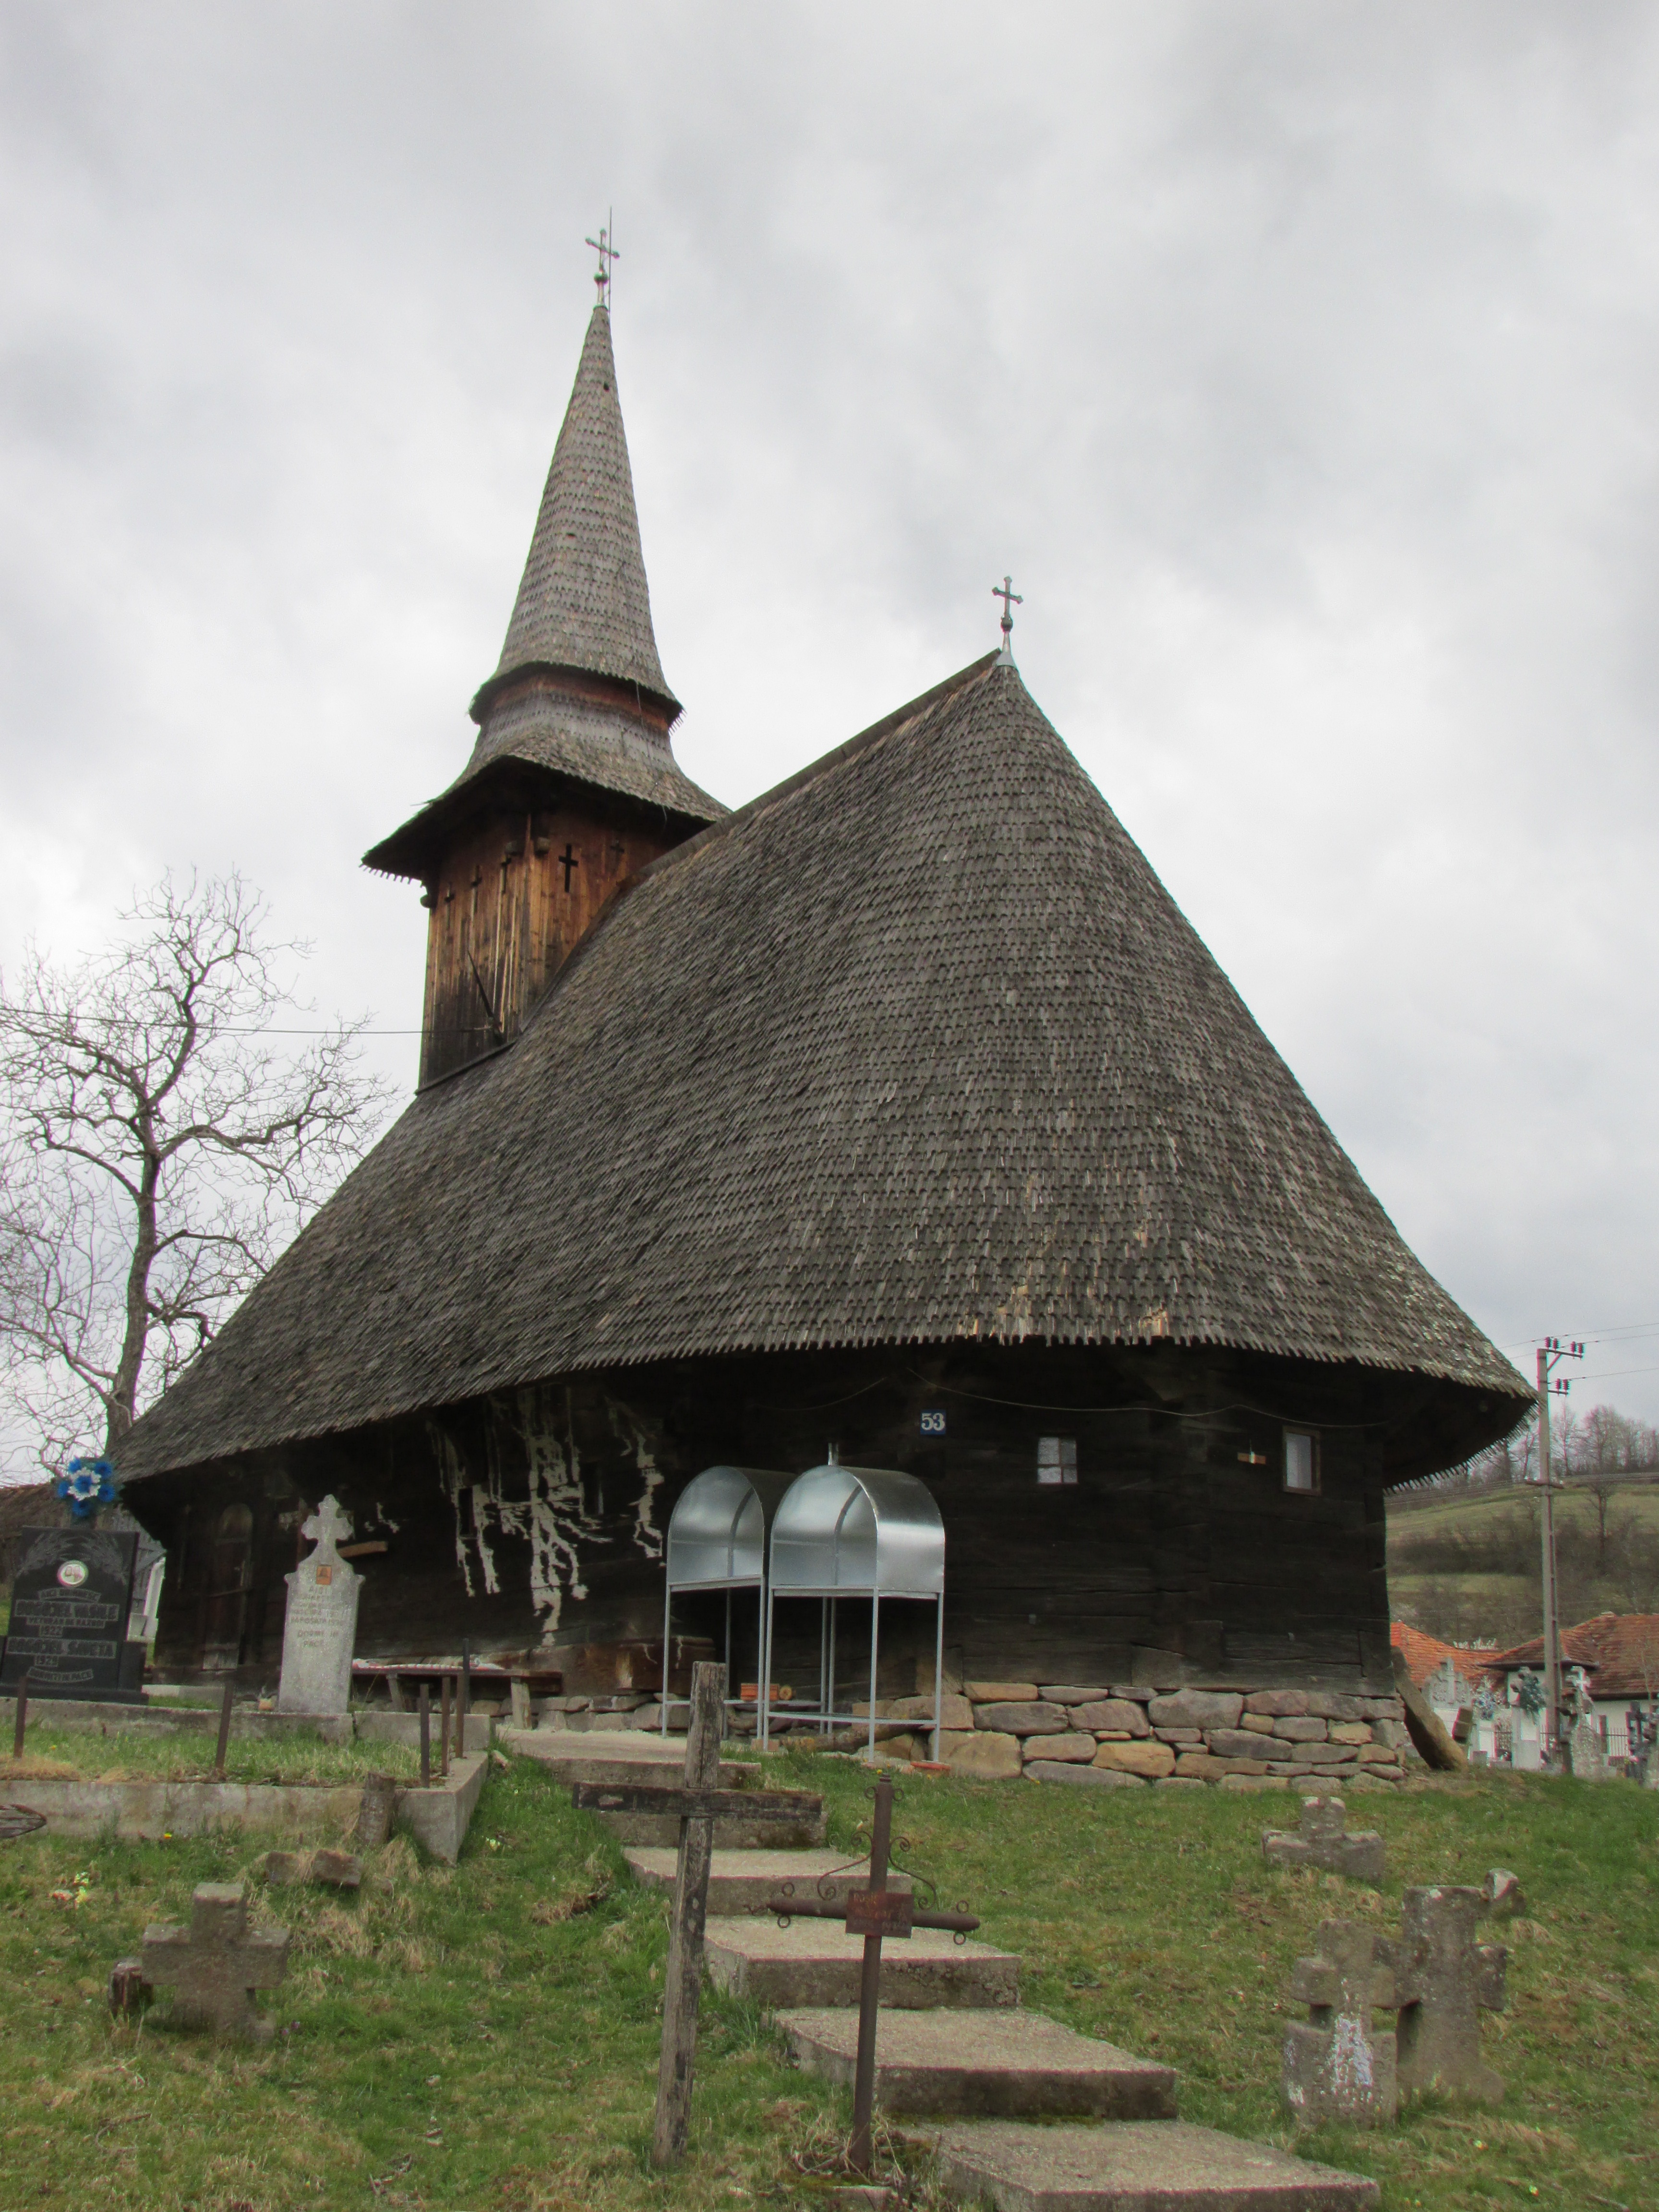
wood, building, village, tower, church, chapel, place of worship, transylvania, rural area, crisana, bihor, the mierag